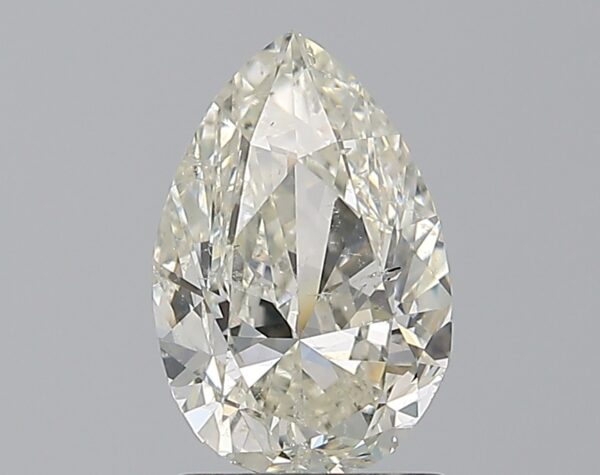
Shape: pear
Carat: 1.5
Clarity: SI2
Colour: K
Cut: FG
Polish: EX
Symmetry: GD
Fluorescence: N
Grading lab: GIA
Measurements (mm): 9.14 x 6.02 x 3.97